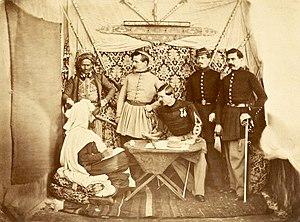
Bureau arabe de Bône (Algérie), 1856-1857. Bône s'appelle aujourd'hui Annaba.
Jacques Frémeaux, né le 9 mars 1949 à Alger, est un historien français. Il est professeur honoraire en histoire contemporaine, spécialiste de l'histoire coloniale.